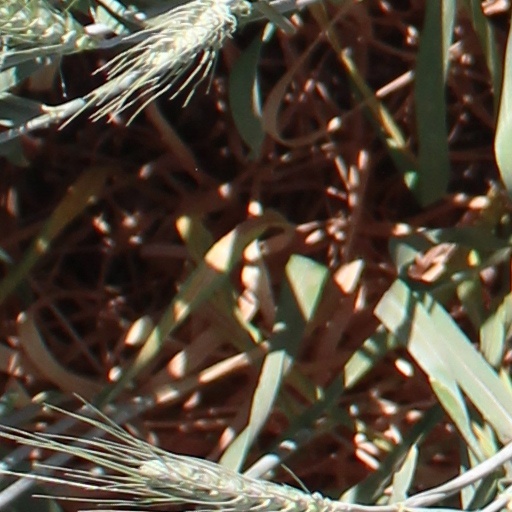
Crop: wheat